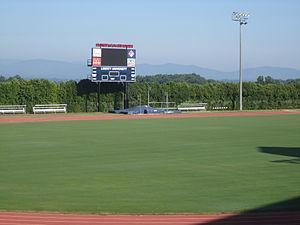
Les Flames de Liberty sont un club omnisports universitaire représentant l'Université Liberty située à Lynchburg dans l'État de Virginie aux États-Unis.